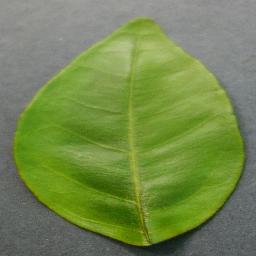
Label: Orange___Haunglongbing_(Citrus_greening)